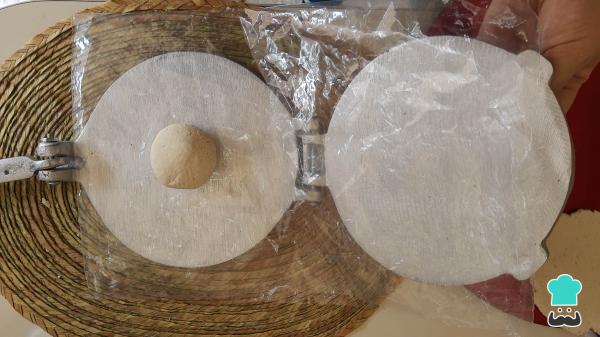
Divide en porciones de aproximadamente 30 gramos y, con ayuda de una prensa para tortillas, aplasta sin que quede muy delgada.